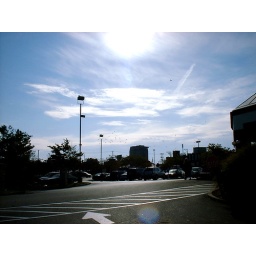
birds flying around